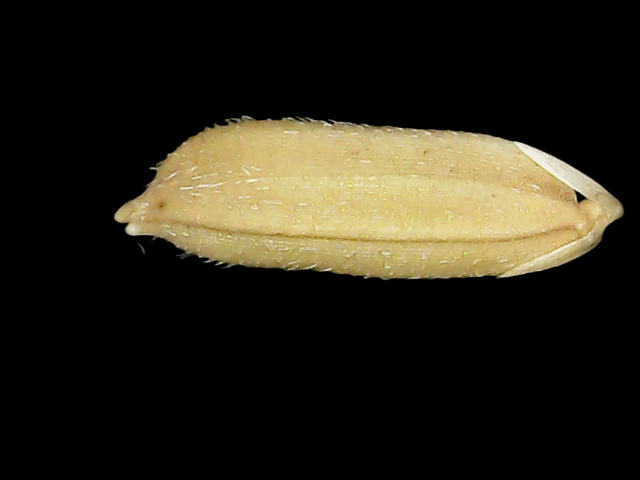
Rice variety: Bd30